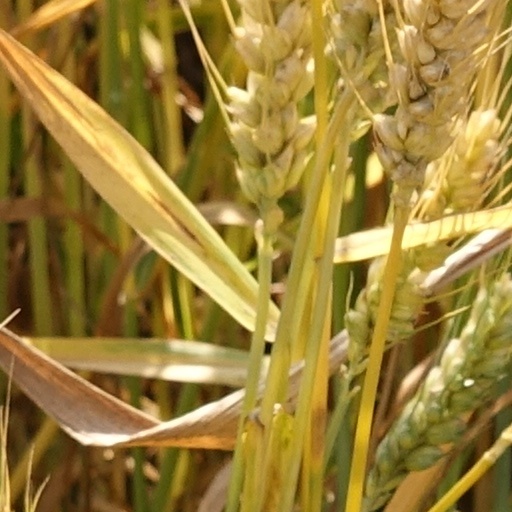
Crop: wheat